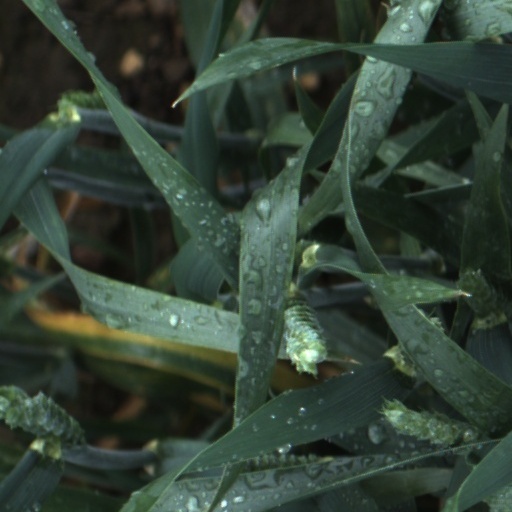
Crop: wheat